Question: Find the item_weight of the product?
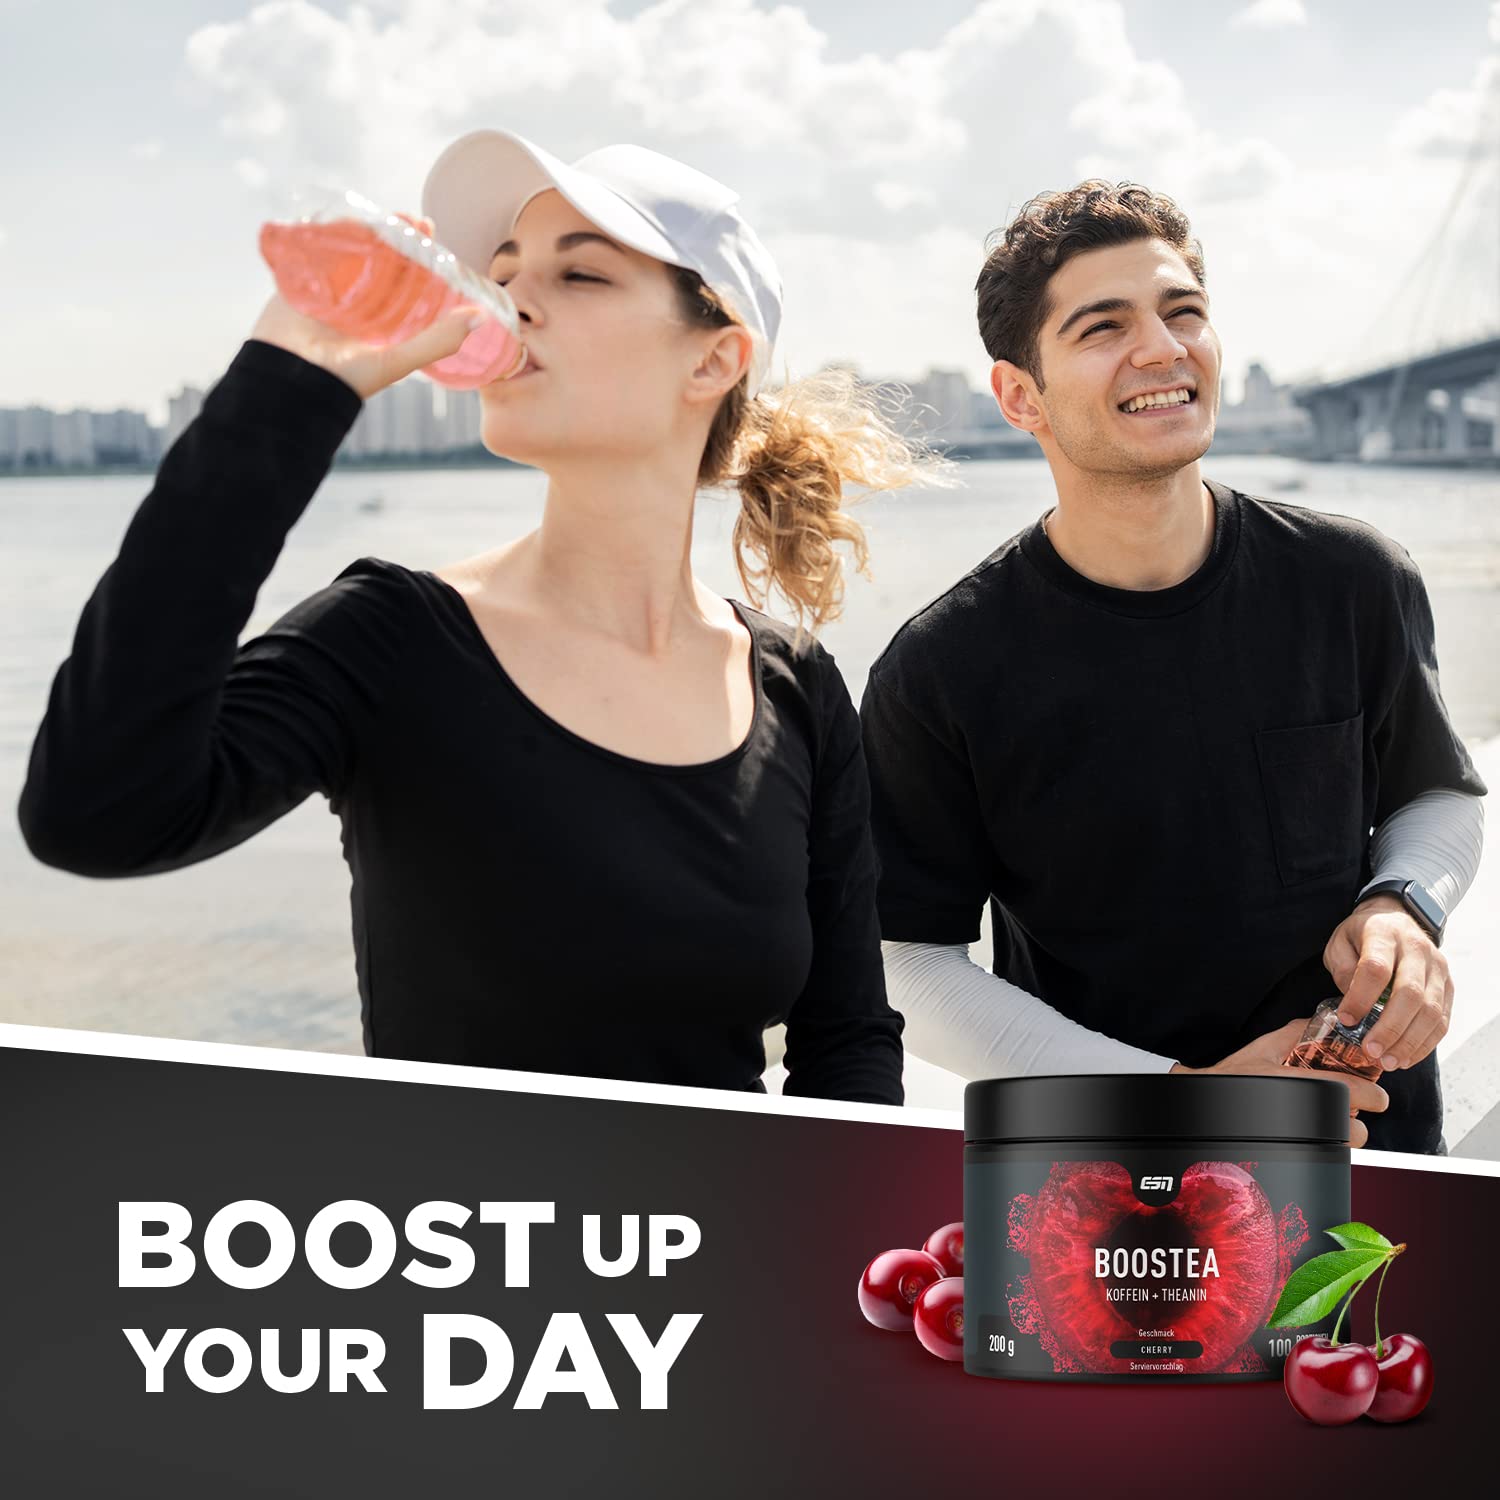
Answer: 200.0 gram